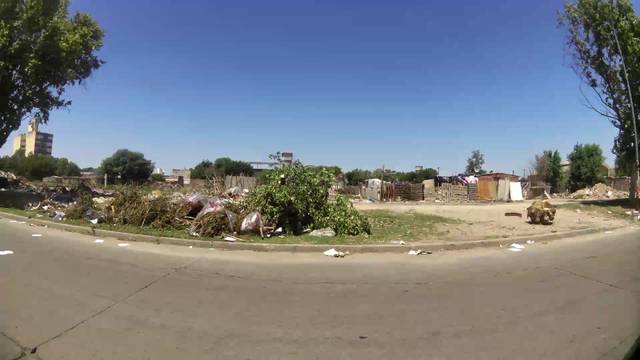
Region: Argentina
Coordinates: -31.391, -64.193